Mashhad of Sayyida Ruqayya

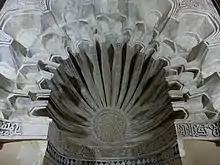

The Mashhad of Sayyida Ruqayya is one of the few well-preserved Fatimid buildings of its kind and represents some important features of Fatimid architecture and of later architecture in Cairo. The building bears resemblances to the Mashhad of al-Juyushi in its layout. Its entrance is preceded by triple-arched portico, as well as by two mihrabs (niches symbolizing the direction of prayer) on either side. Inside the mausoleum, the space is dominated by the shrine and cenotaph, but of great architectural significance are three more mihrabs. The central mihrab is an exceptionally fine work of stucco decoration. It is often considered a masterpiece of stucco carving in Egypt's architectural history. The overall design of the mihrab is reminiscent of the main portal of the Fatimid-era Aqmar Mosque, but elaborates it further and arguably represents a culmination of this design. Like the other two mihrabs, it consists of a "keel"-shaped niche with radiating ribs, beyond which are elaborate arabesque and calligraphic carvings. At the center of the niche is a medallion that contains the name "'Ali" surrounded by five iterations of the name "Muhammad" linked together.